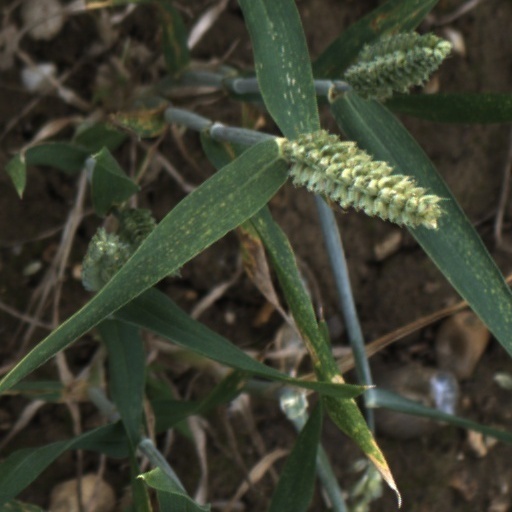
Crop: wheat